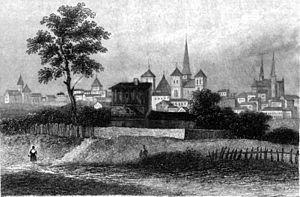
Châlons-en-Champagne, anciennement Châlons-sur-Marne, est une commune française, préfecture du département de la Marne, en région Grand Est. Elle était également le chef-lieu de l'ancienne région Champagne-Ardenne jusqu'à sa fusion avec l'Alsace et la Lorraine le 1ᵉʳ janvier 2016. Châlons a toutefois conservé un hôtel de région.